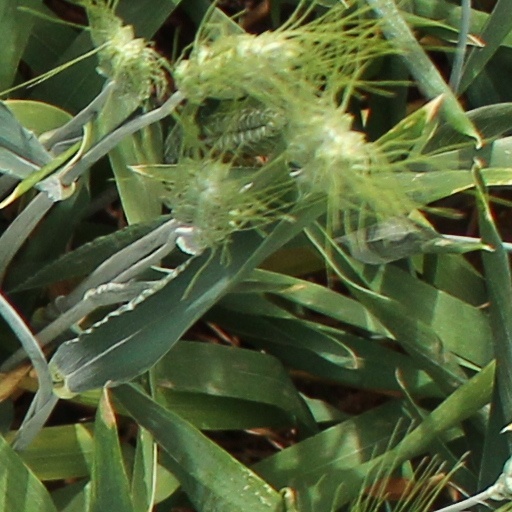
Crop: wheat